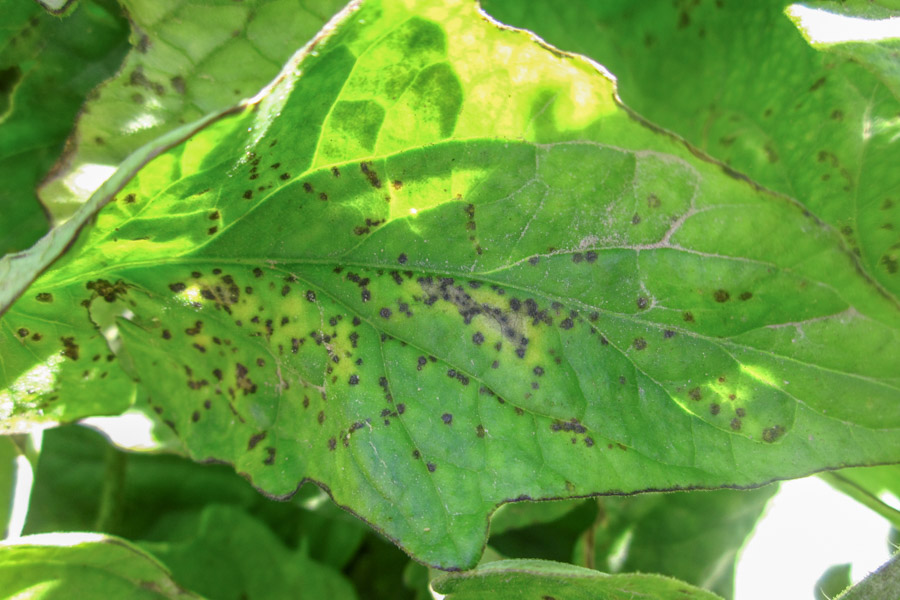
Plant: Tomato
Disease: tomato bacterial leaf spot